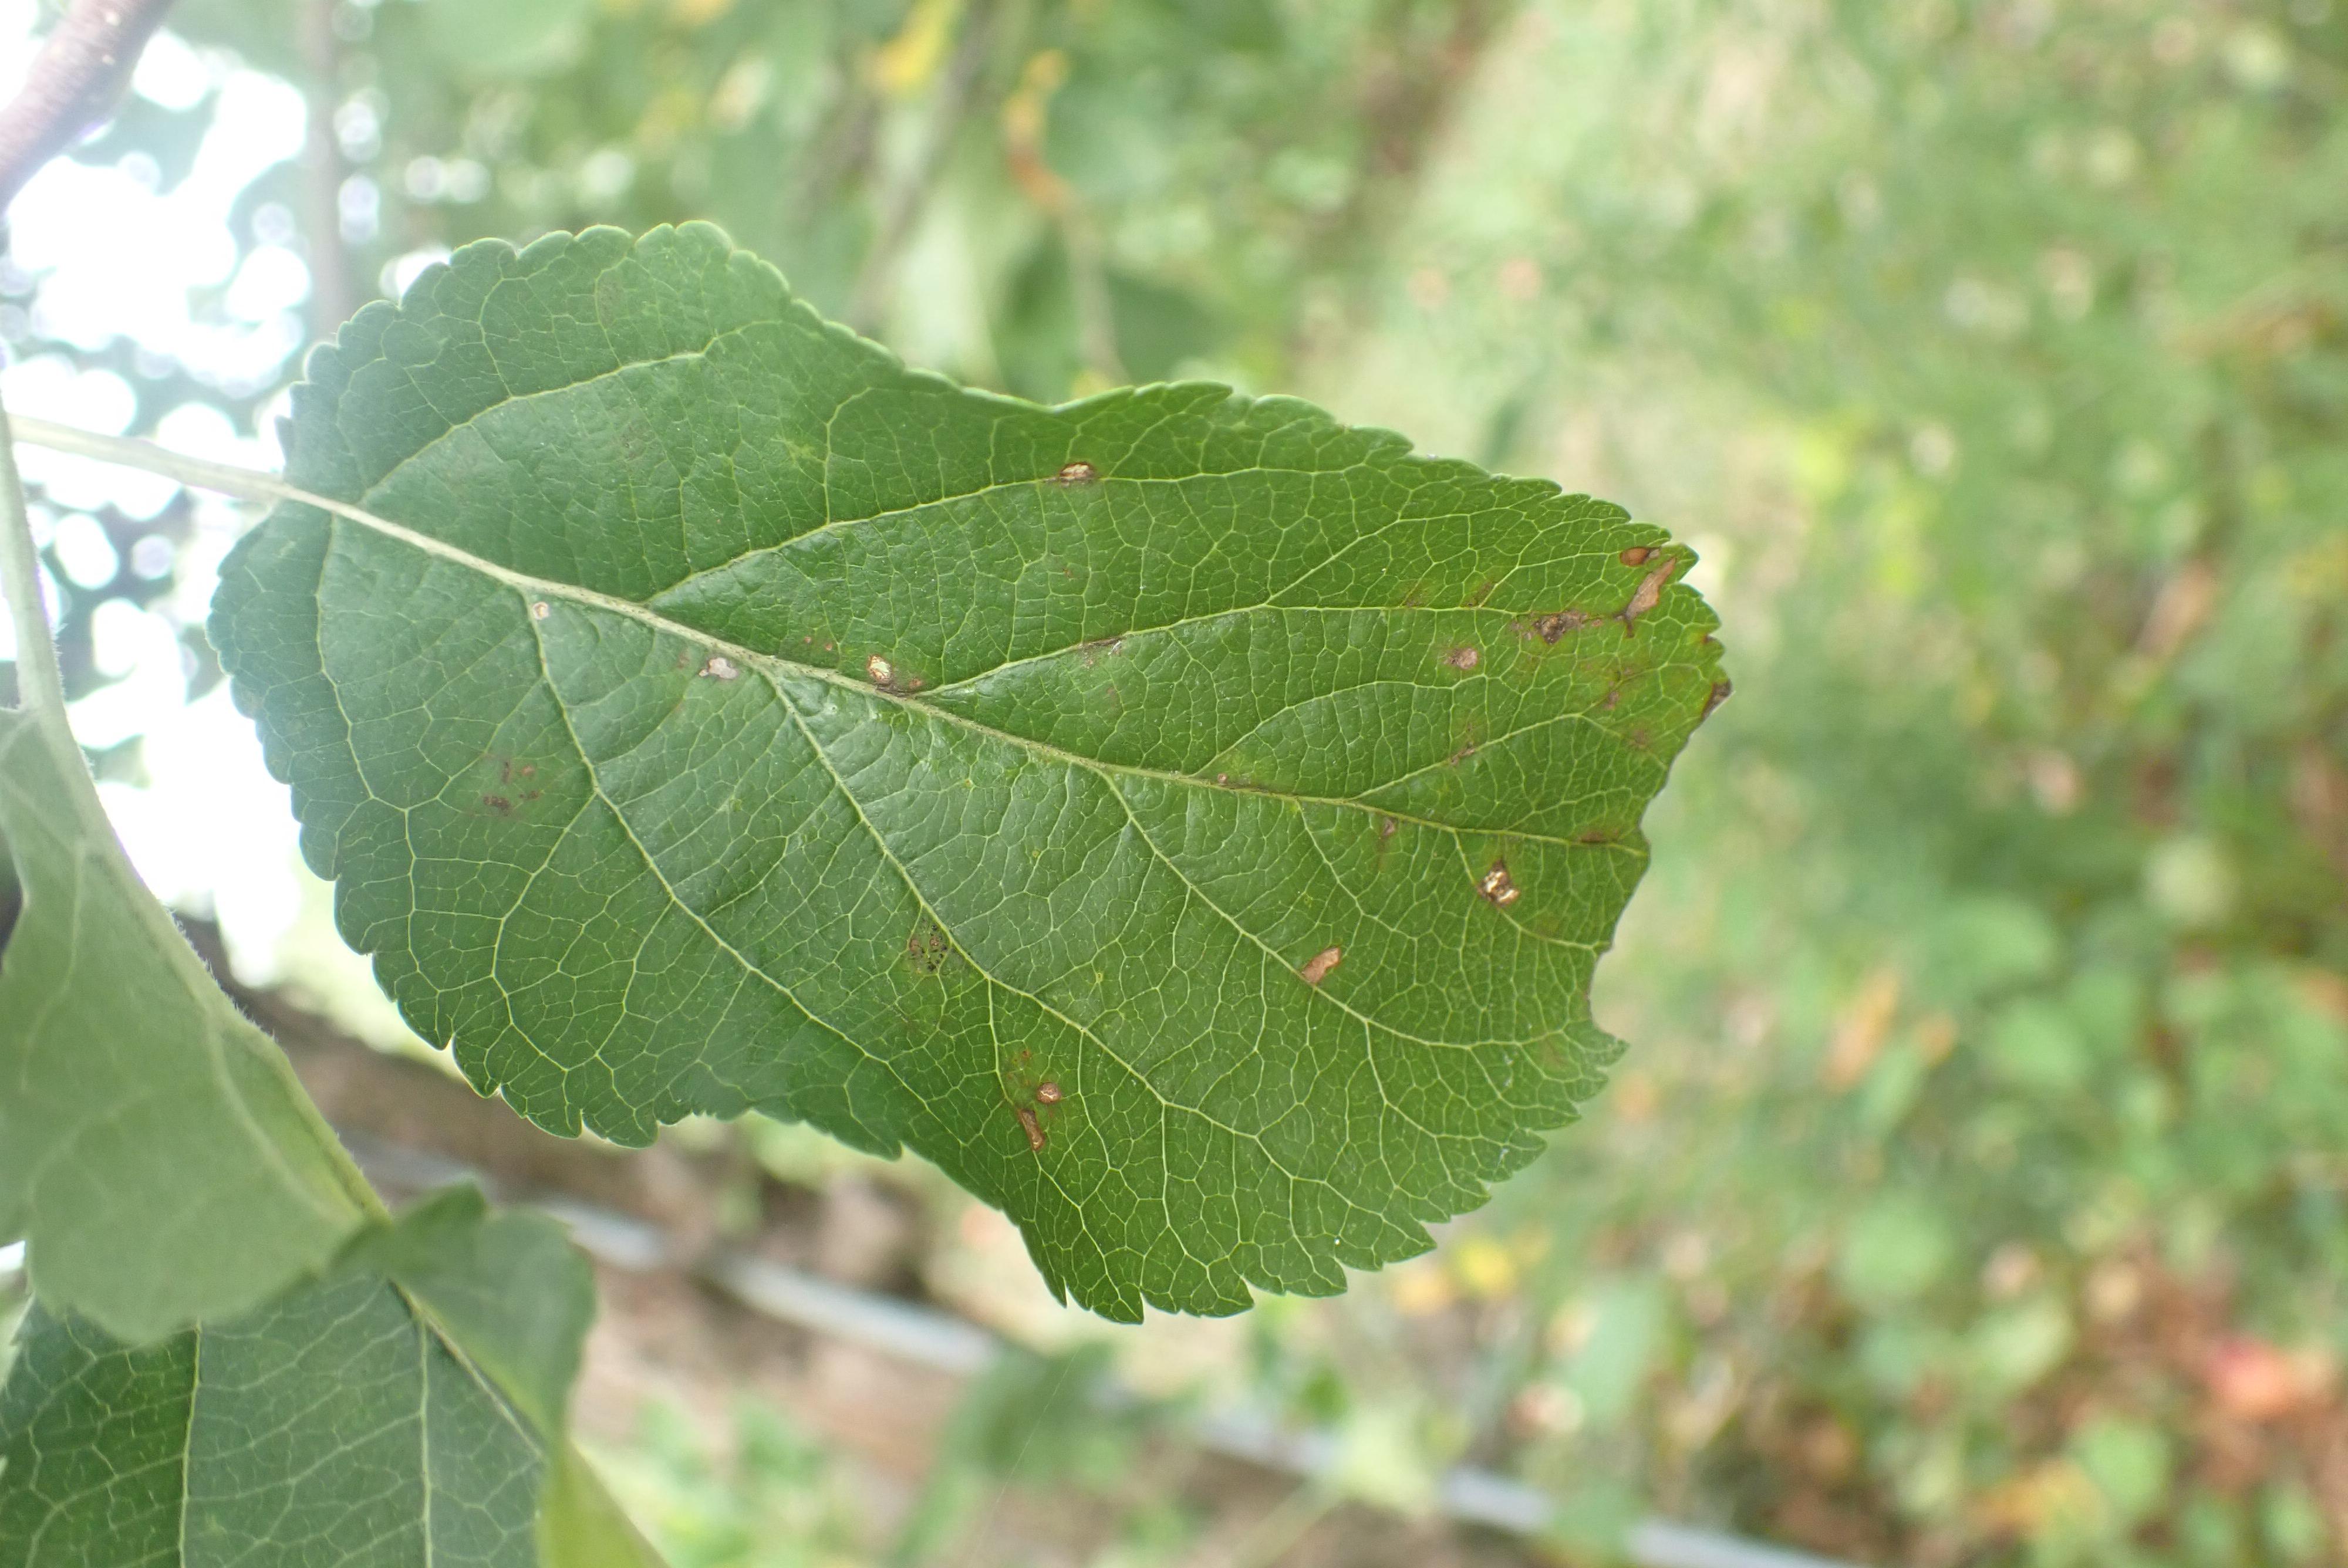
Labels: complex